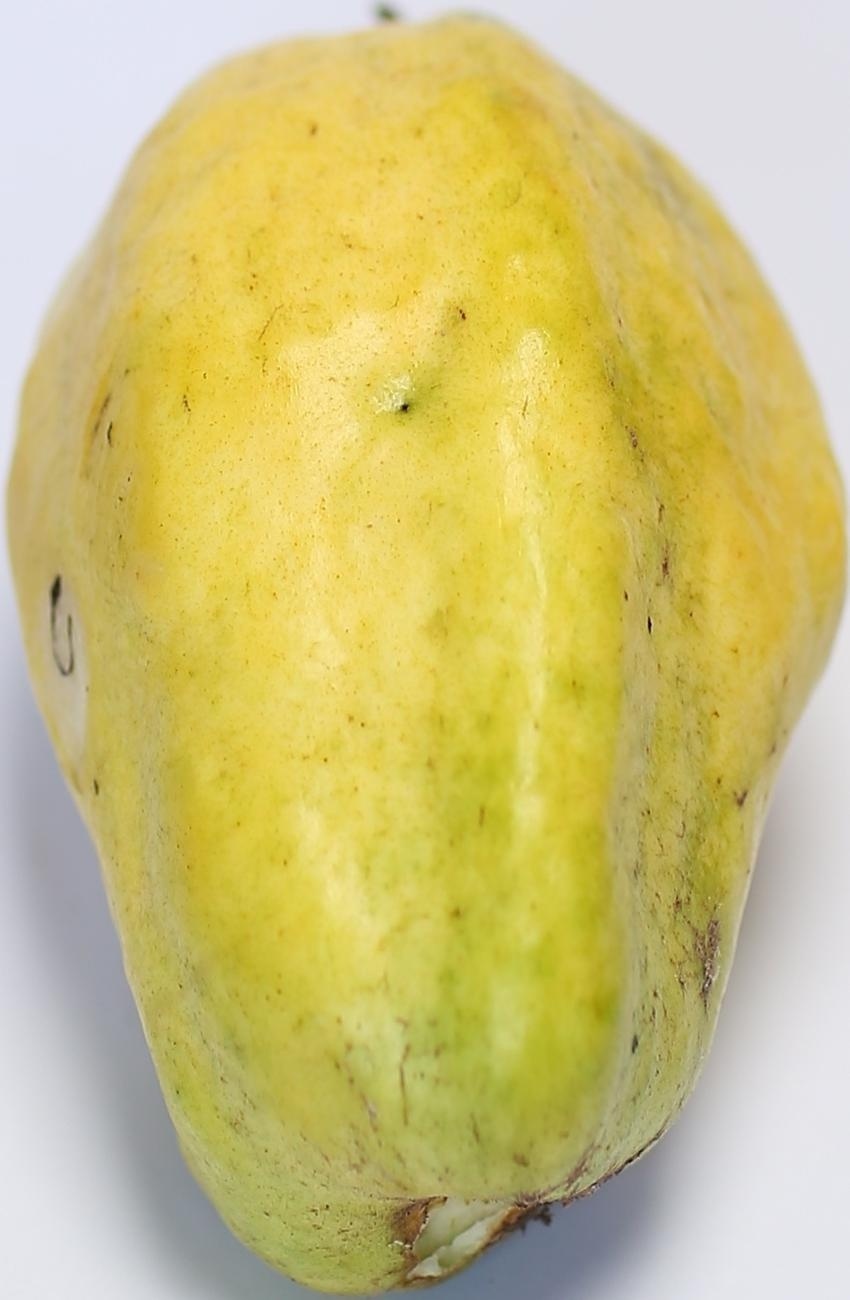
Maturity: mature-green
Variety: thadhrami